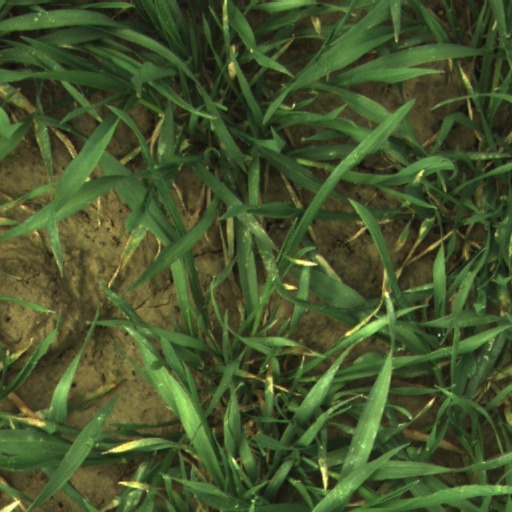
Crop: wheat